Tide Mills, East Sussex

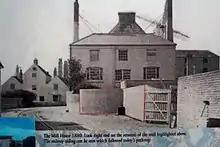
Photograph showing a windmill in addition to the tide mill complex

Old photographs and paintings, together with a poem, show that the Tide Mill complex included a windmill.